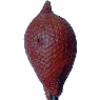
Label: salak